Auditosensory cortex

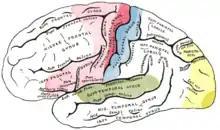
Section of brain showing the position of the human temporal lobe. The brain functional areas are highlighted above, with the auditory area in green.

The primary auditory cortex lies medially in the superior temporal gyrus of the human brain. It is responsible for receiving signals from the medial geniculate nucleus. Within the primary auditory cortex, the auditosensory cortex extends posteromedially over the gyrus. Brodmann area 42 is an auditory core region bordered medially by Brodmann area 41 and laterally by Brodmann area 22. The auditosensory cortex demarcates the lateral edge of Brodmann area 41.